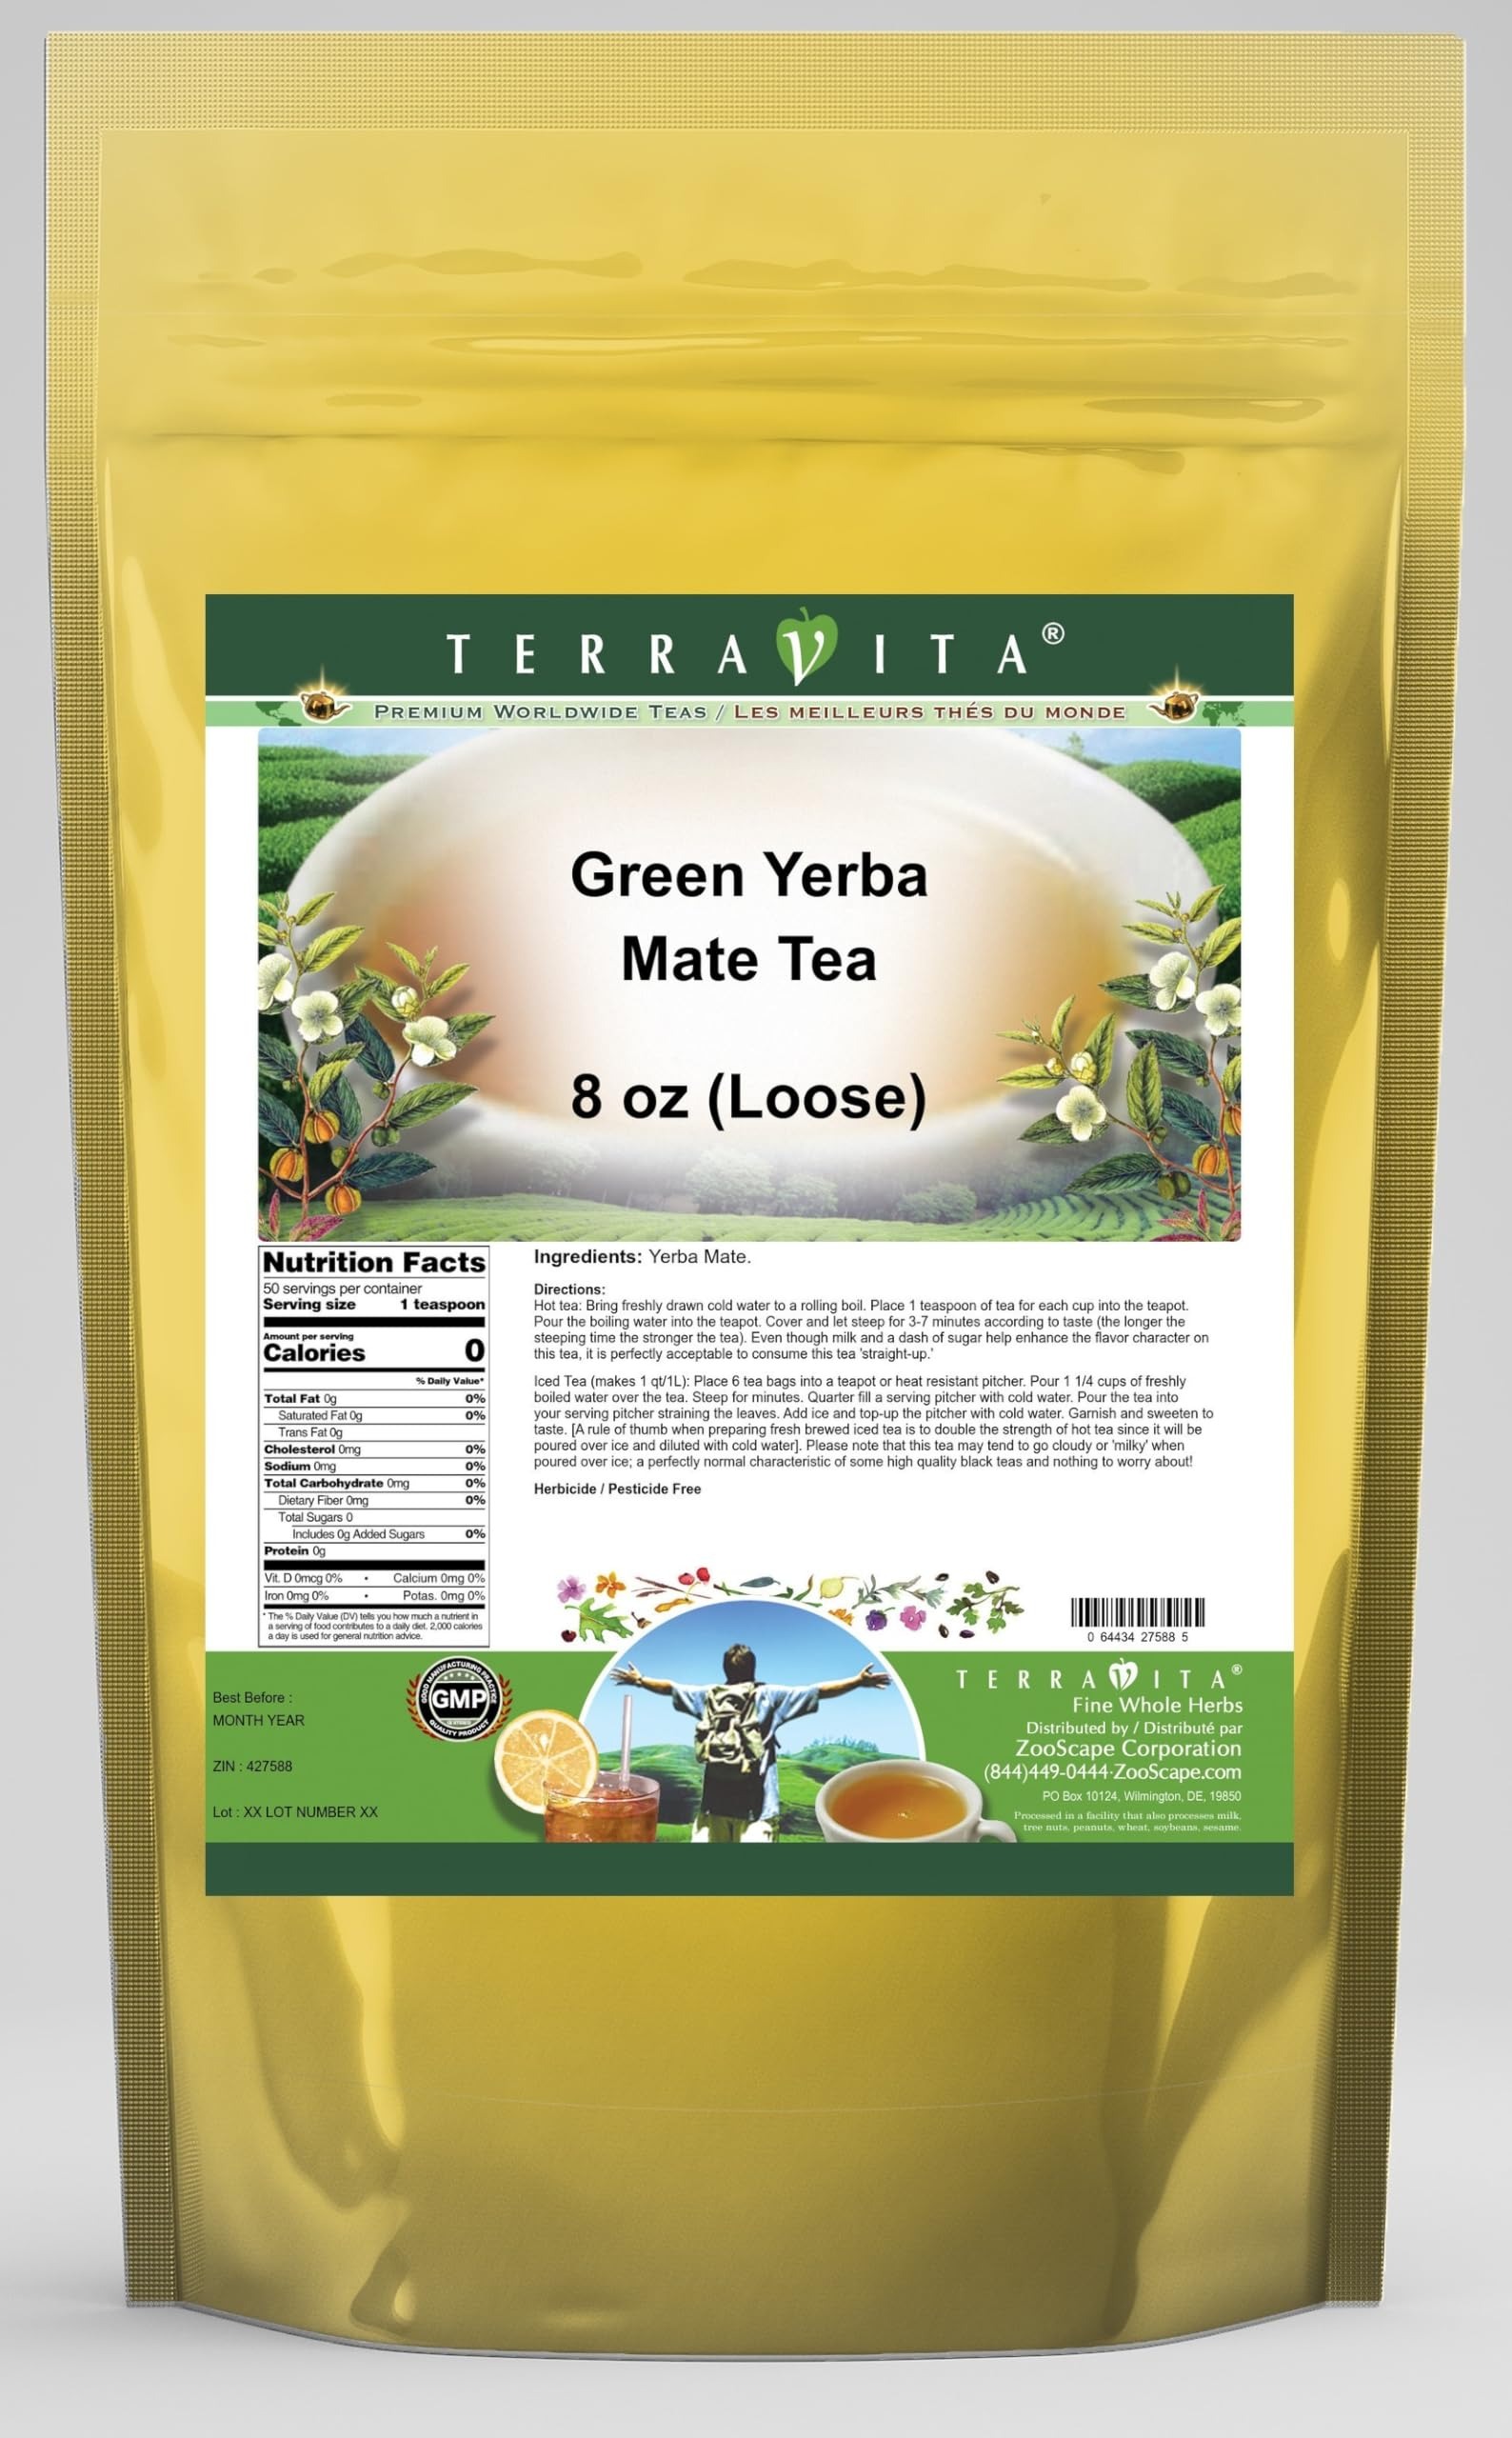
Item Name: Green Yerba Mate Tea (Loose) (8 oz, ZIN: 427588)
Bullet Point 1: Green Yerba Mate Tea (Loose) (8 oz, ZIN: 427588)
Bullet Point 2: No fillers.
Bullet Point 3: Manufacturer: TerraVita
Bullet Point 4: Size: 8 oz
Bullet Point 5: Loose Leaf Yerba Mate Tea - Packed in a convenient upright pouch!
Product Description: Green Yerba Mate Tea (Loose) (8 oz, ZIN: 427588)<BR><BR>Packaged in the United States in a GMP certified facility (Good Manufacturing Practice).<BR><BR>No fillers.<BR><BR>Manufacturer: TerraVita<BR><BR>Size: 8 oz<BR><BR>Loose Leaf Yerba Mate Tea - Packed in a convenient upright pouch!<BR><BR>Ingredients: Yerba Mate
Value: 8.0
Unit: Ounce

Price: 24.16